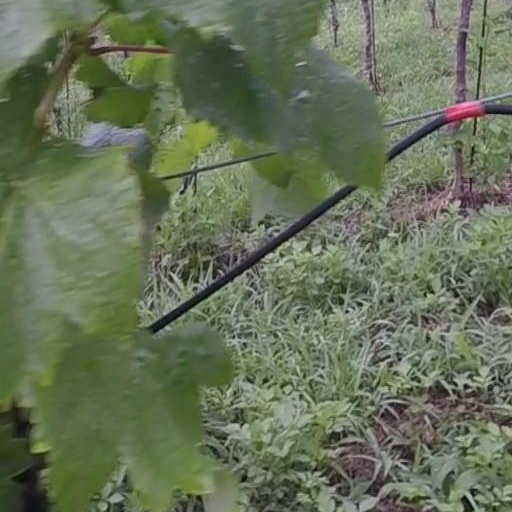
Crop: grape